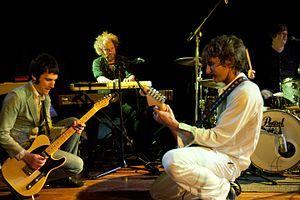
You Am I est un groupe de rock alternatif australien, originaire de Sydney, en Nouvelle-Galles du Sud. Il est mené par le chanteur et guitariste Tim Rogers. Ils se forment en décembre 1989 et sont le premier groupe australien à enregistrer trois premiers albums successifs, qui débutent chacun premier de l'ARIA Albums Chart : Hi Fi Way, Hourly, Daily et #4 Record.